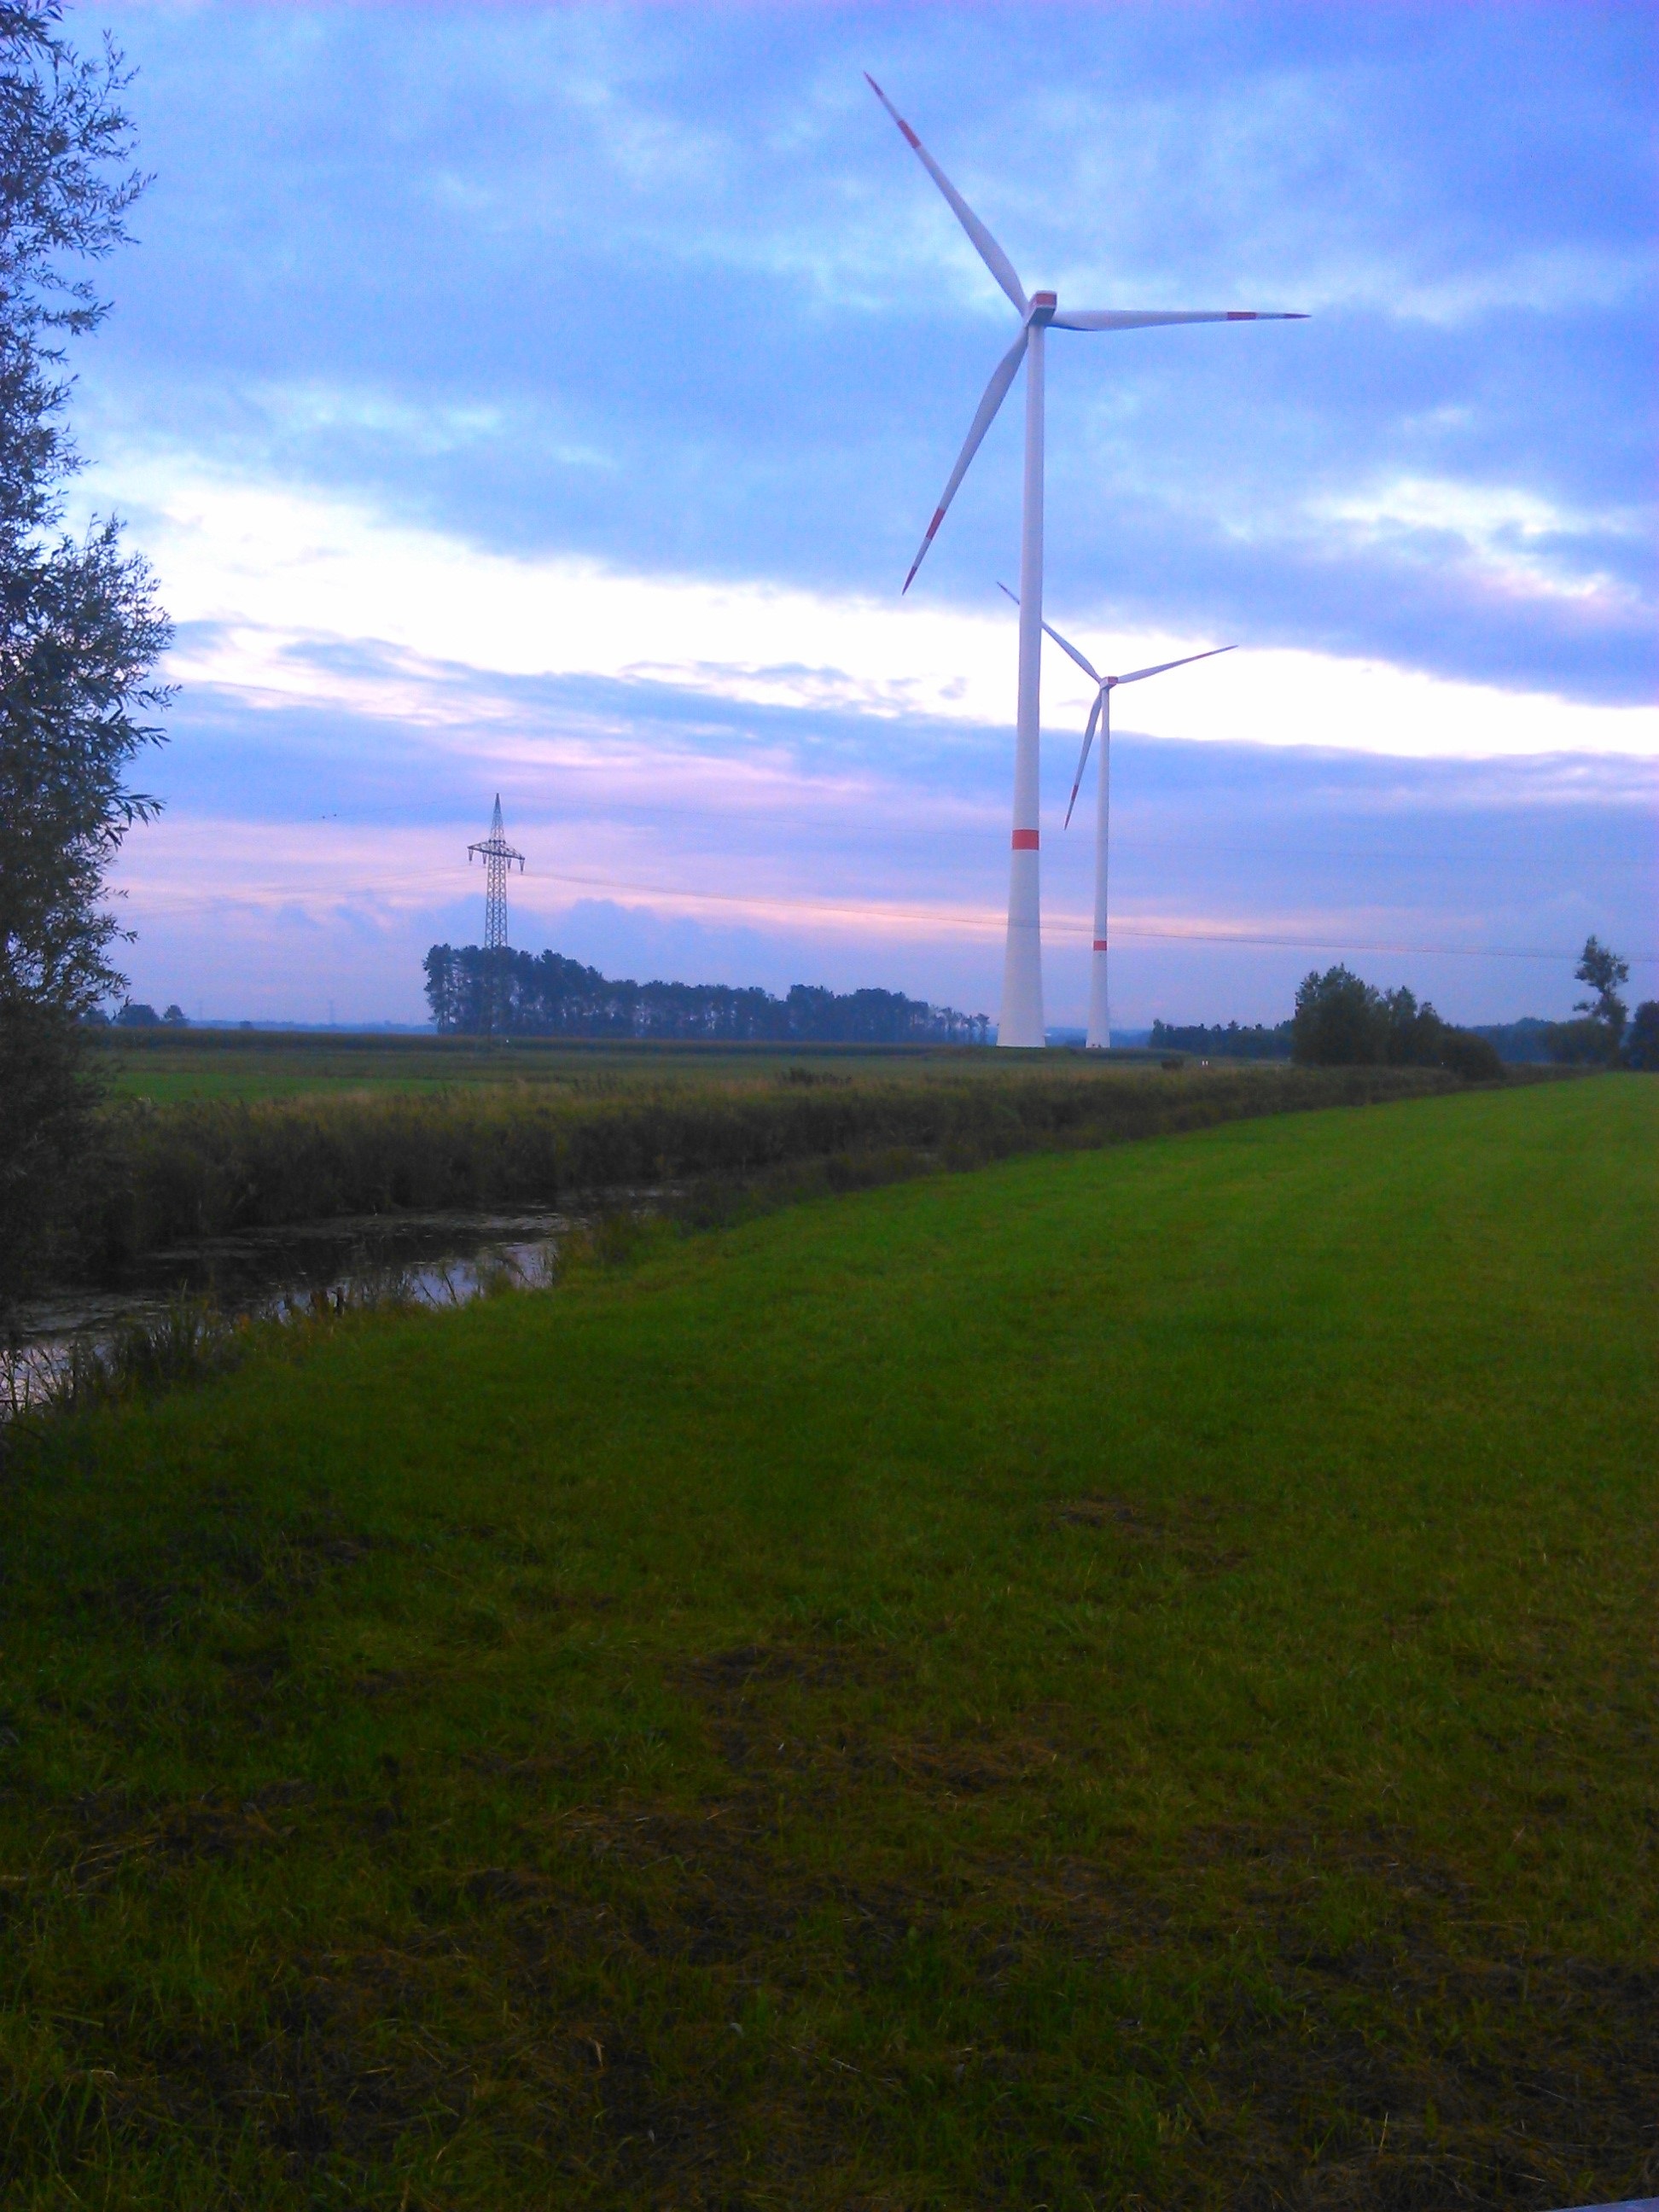
sky, field, meadow, prairie, windmill, wind, machine, blue, wind turbine, plain, pinwheel, wind energy, wind power, grassland, wind farm, rural area, windr der